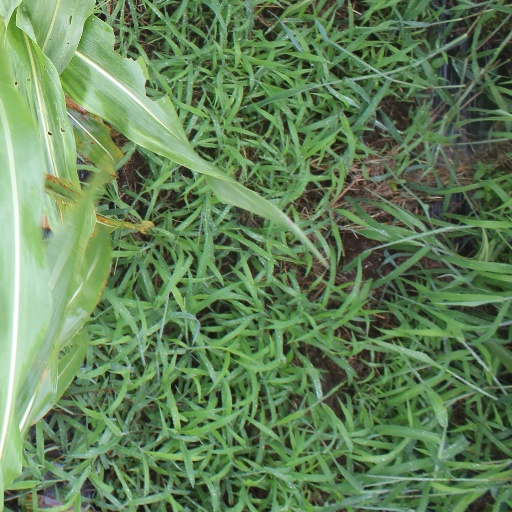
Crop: sorghum